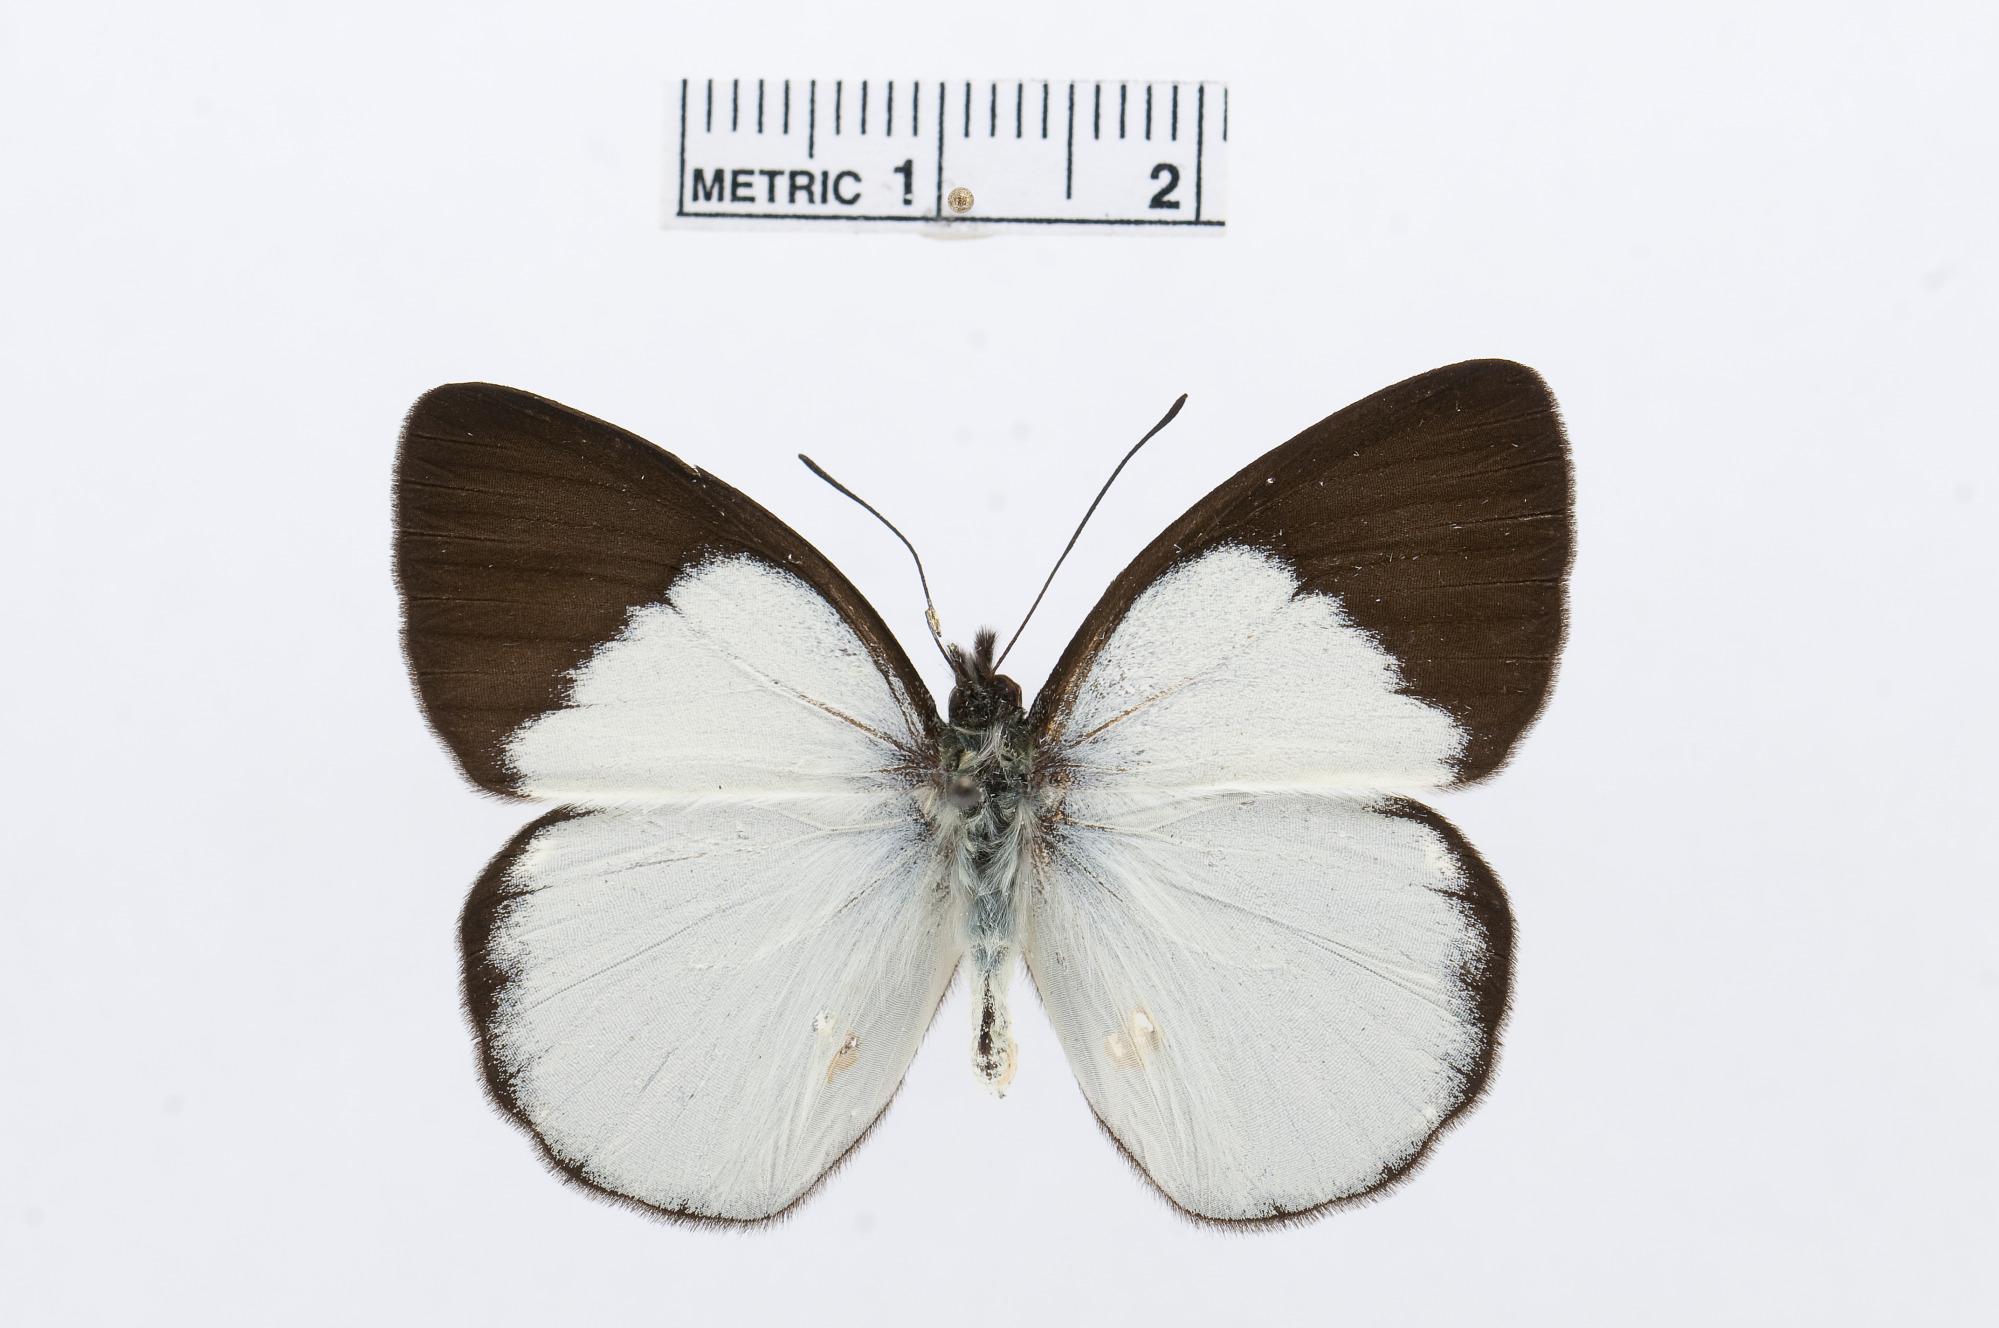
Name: Delias hypomelas
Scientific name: Delias hypomelas
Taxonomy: Animalia, Arthropoda, Hexapoda, Insecta, Lepidoptera, Pieridae, Pierinae